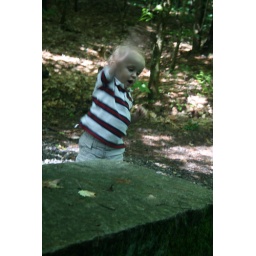
Throwing rocks over the bridge